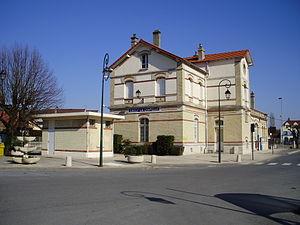
Gare de Crécy-la-Chapelle - côté ouest, Seine-et-Marne, France
La gare de Crécy-la-Chapelle est une gare ferroviaire française, terminus de la ligne d'Esbly à Crécy-la-Chapelle, située sur le territoire de la commune de Crécy-la-Chapelle, dans le département de Seine-et-Marne en région Île-de-France. Certaines inscriptions ajoutées, par exemple à l'extrémité est du quai ou sur le flanc est du bâtiment, font encore état du nom de « Crécy-en-Brie - La Chapelle » donné sans doute par la SNCF avant la fusion, en 1972, des deux anciennes communes voisines de Crécy-en-Brie et La Chapelle-sur-Crécy.